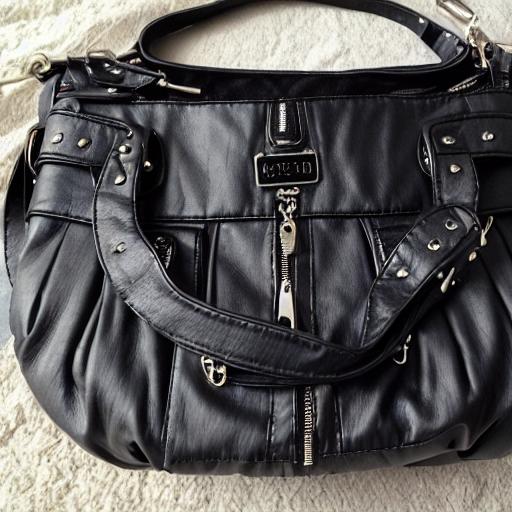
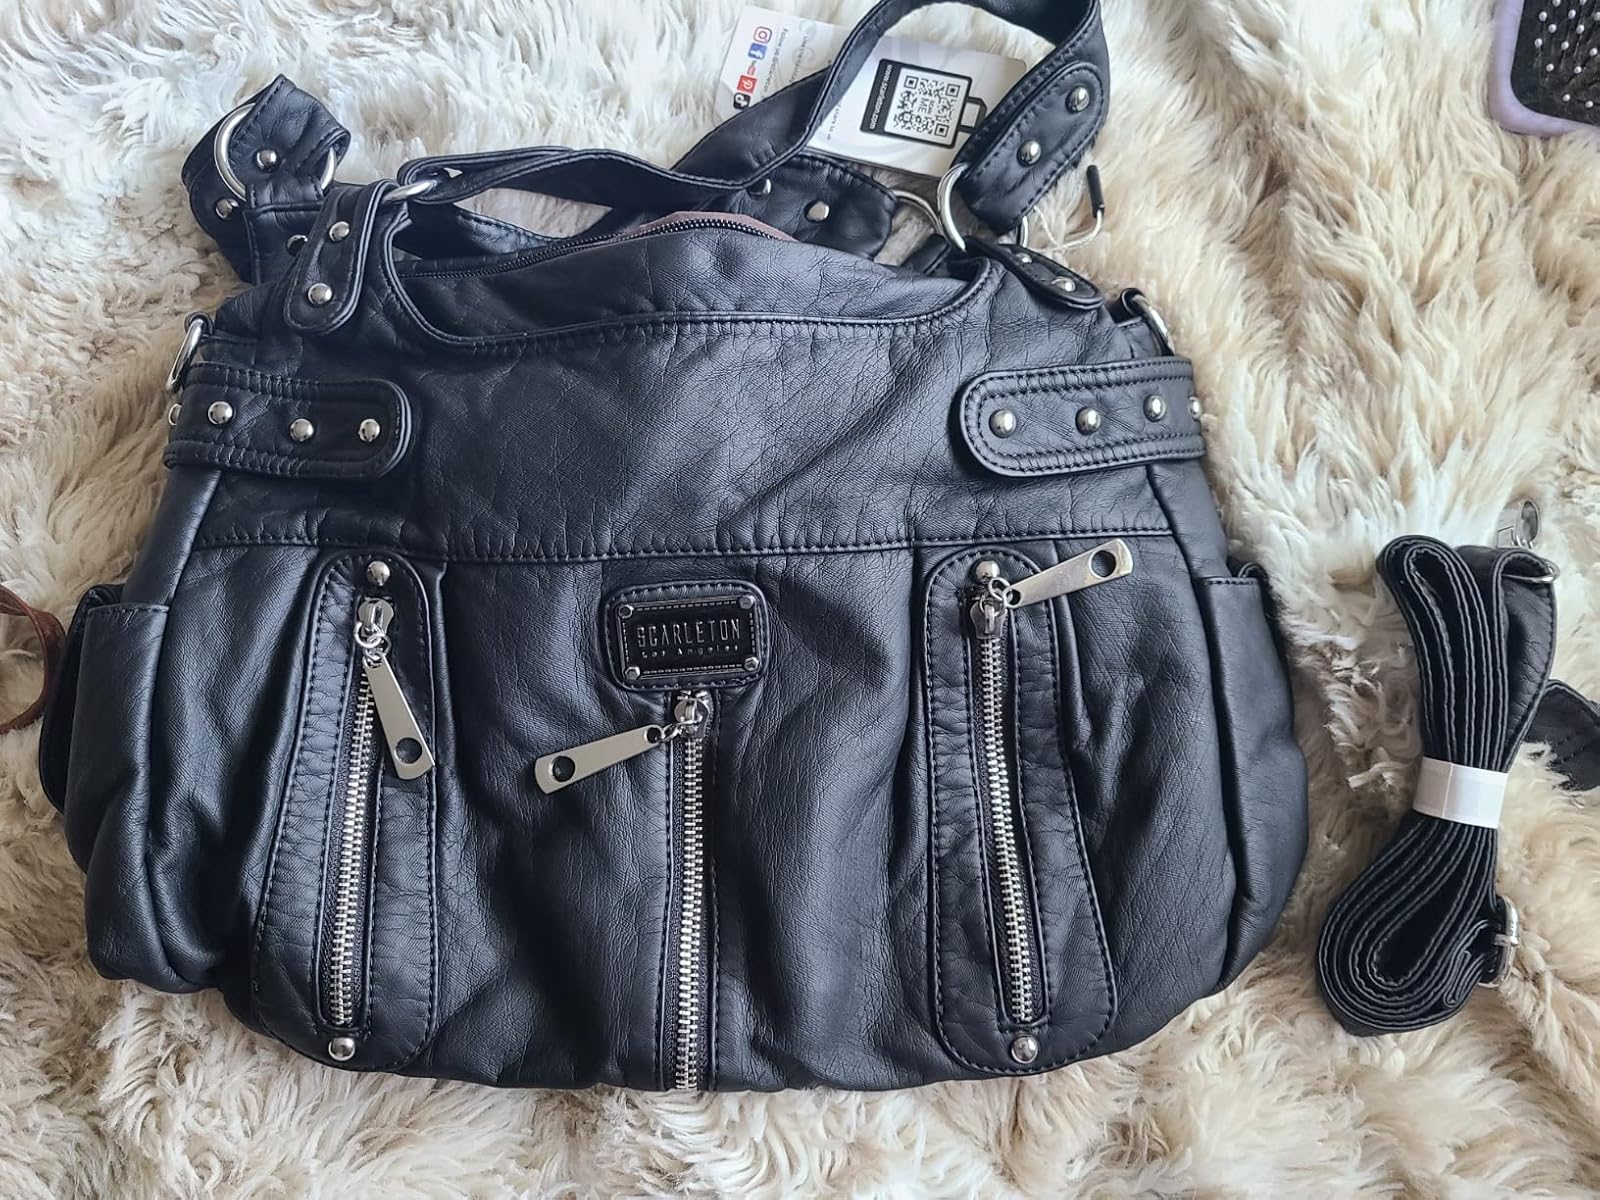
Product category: accessories_handbag
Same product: no